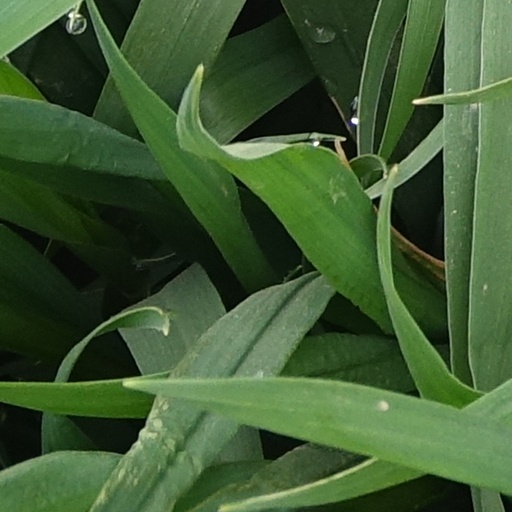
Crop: wheat